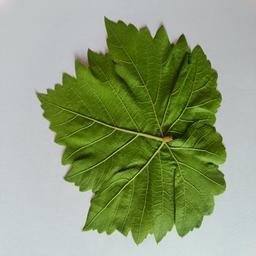
Label: Healthy Leaves